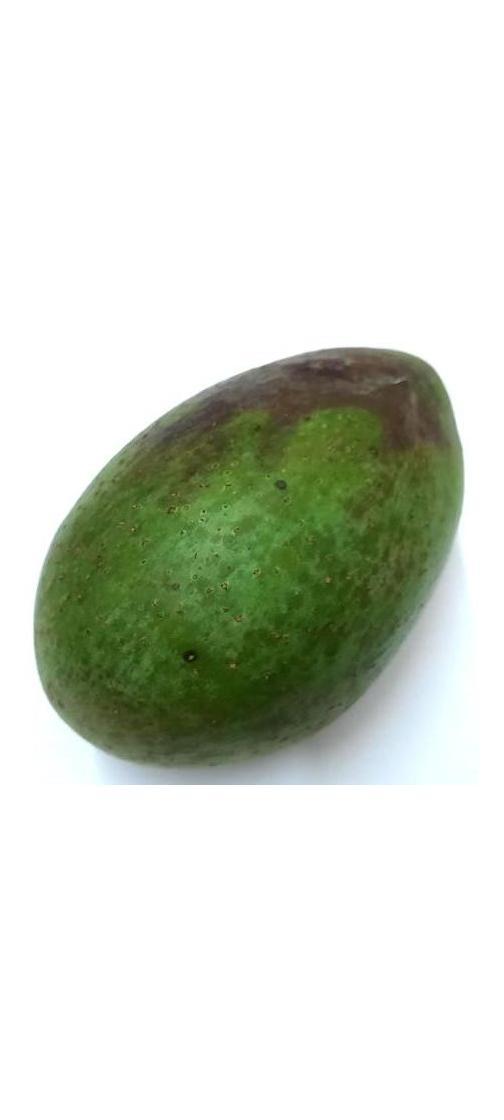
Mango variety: Ashshina Zhinuk